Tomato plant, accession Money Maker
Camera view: bottom (45 deg); turntable rotation: 0 degrees
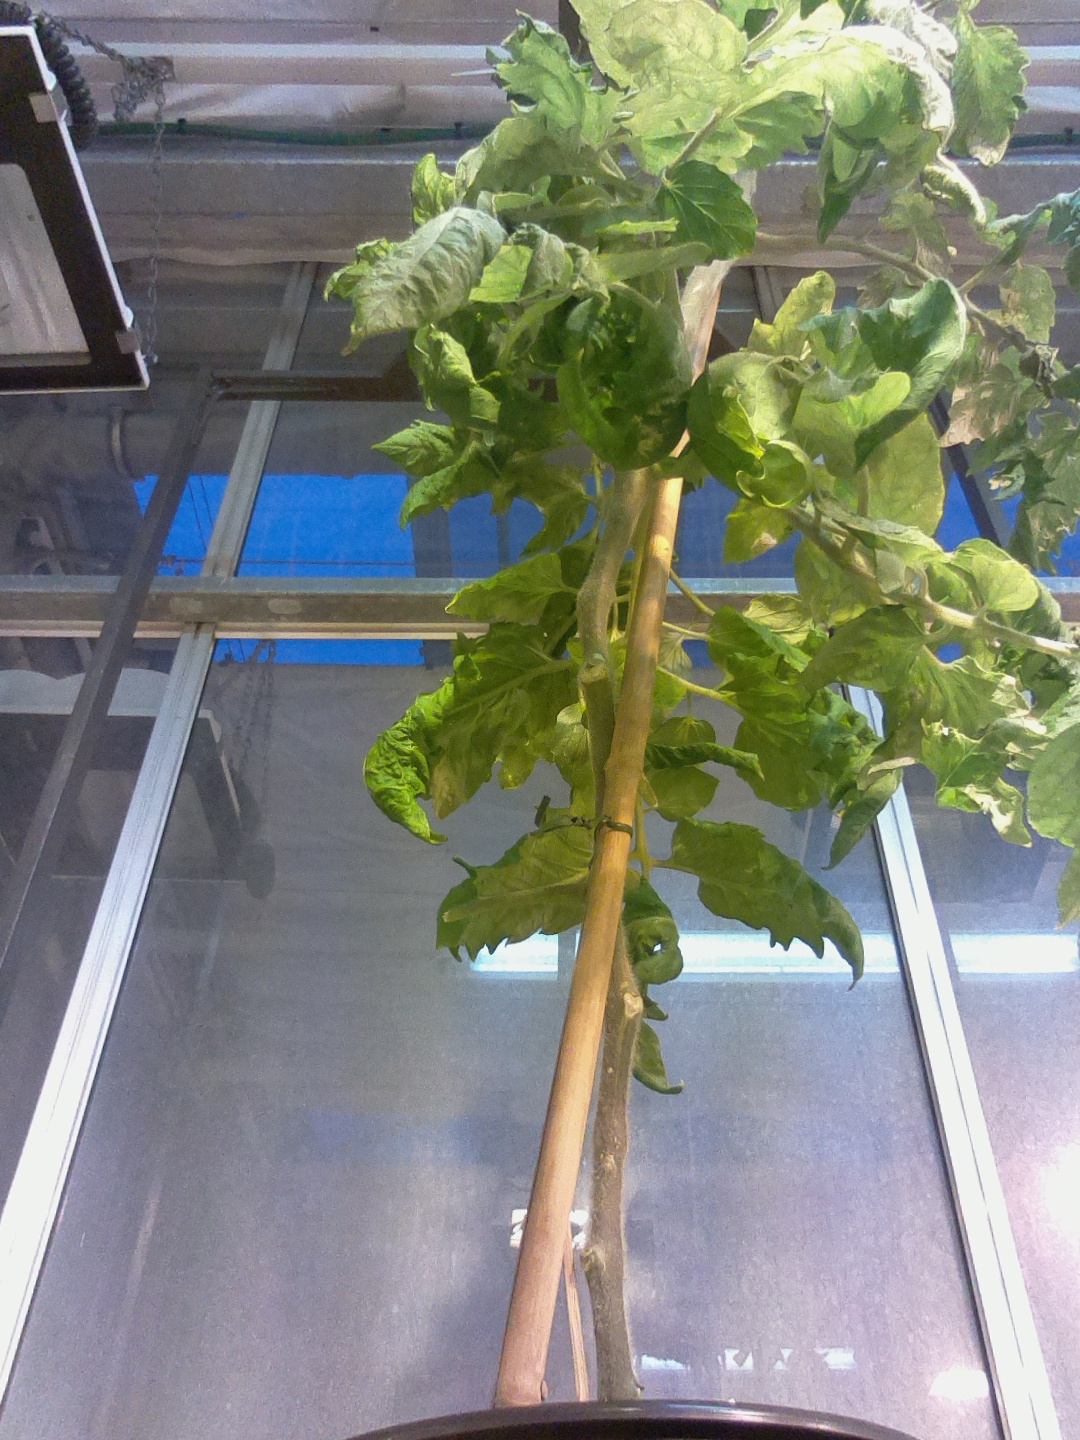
BBCH growth stage 73: 30%-40% of final fruit size